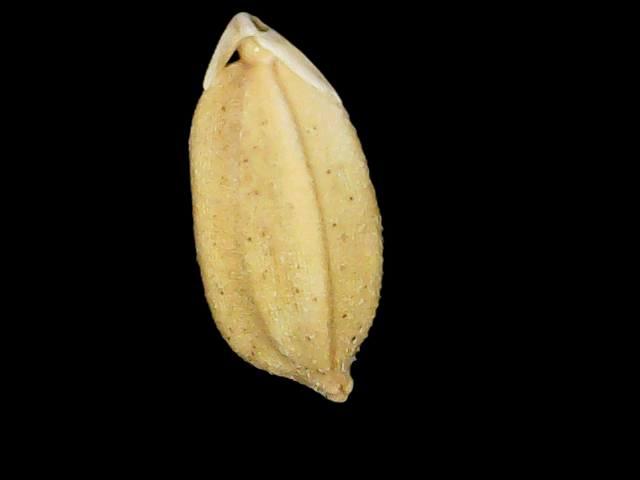
Rice variety: Binadhan08